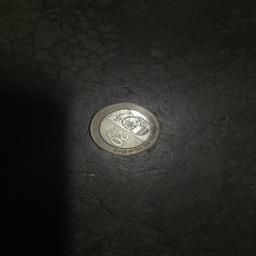
Label: 20_New_Front